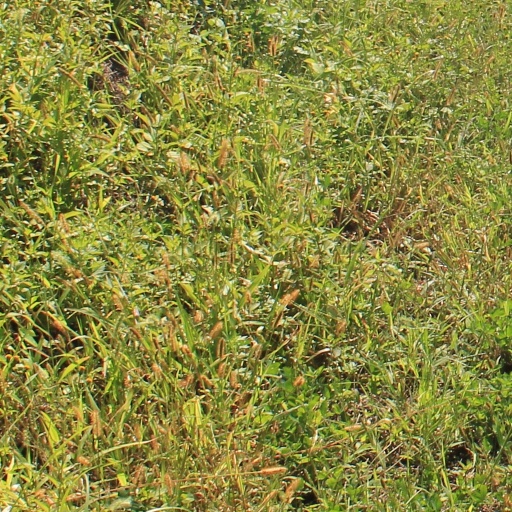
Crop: grape